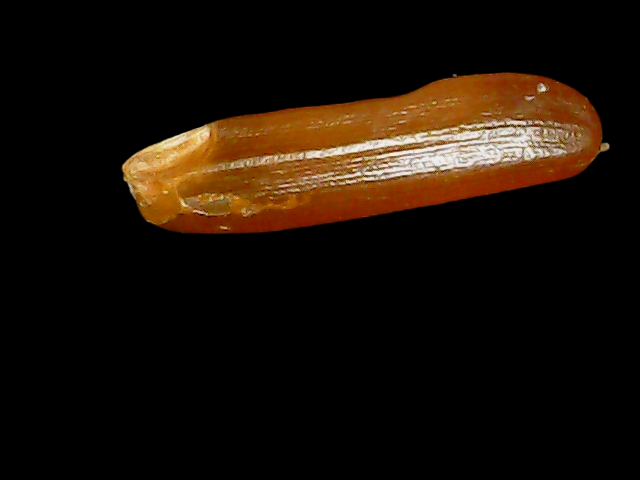
Rice variety: Binadhan20